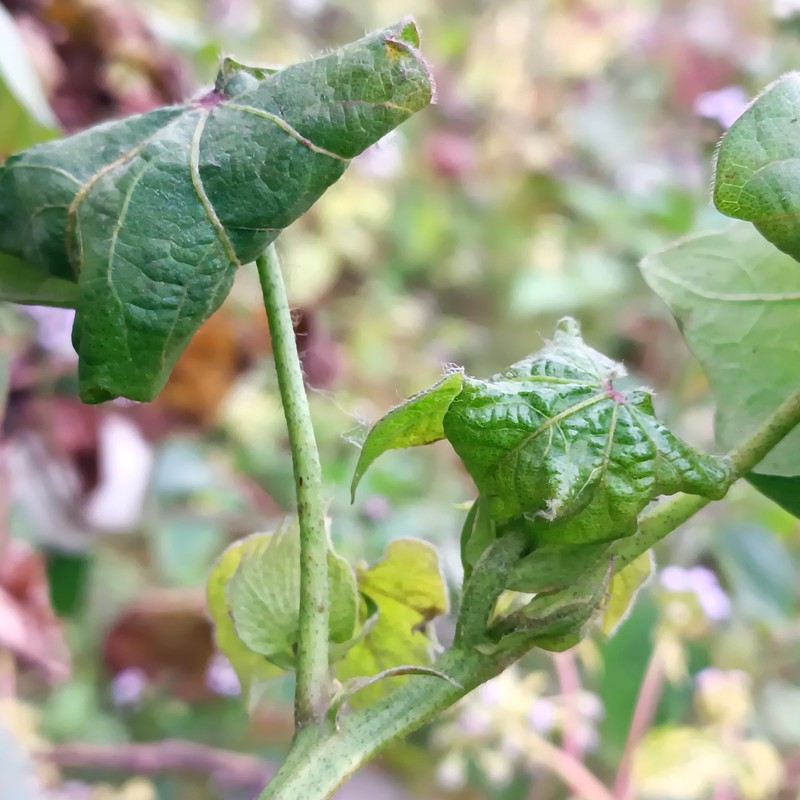
Label: Curl Virus